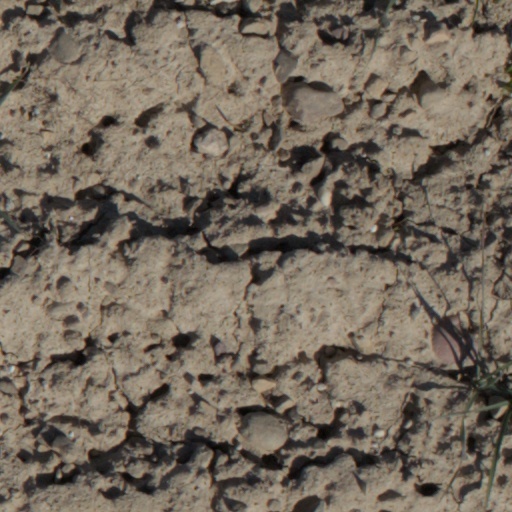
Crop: wheat